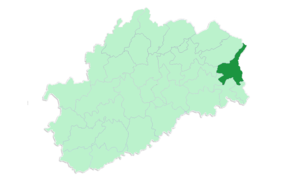
Le canton de Champagney est un ancien canton français situé dans le département de la Haute-Saône et la région Franche-Comté.